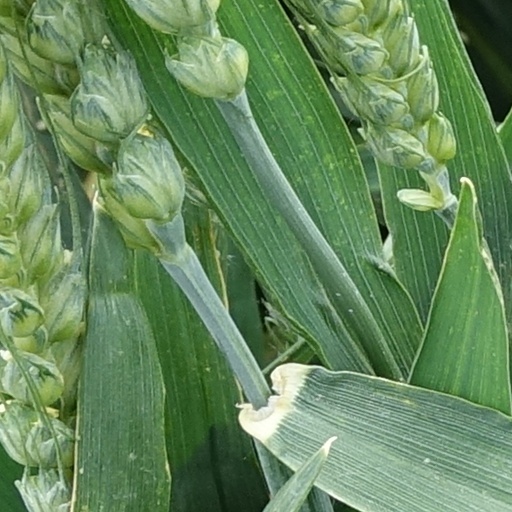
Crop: wheat